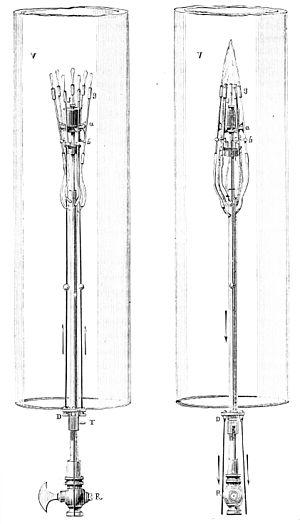
Le pyrophone est un instrument ressemblant à un orgue dont les tuyaux en verre sont mis en vibration par des flammes d’hydrogène.